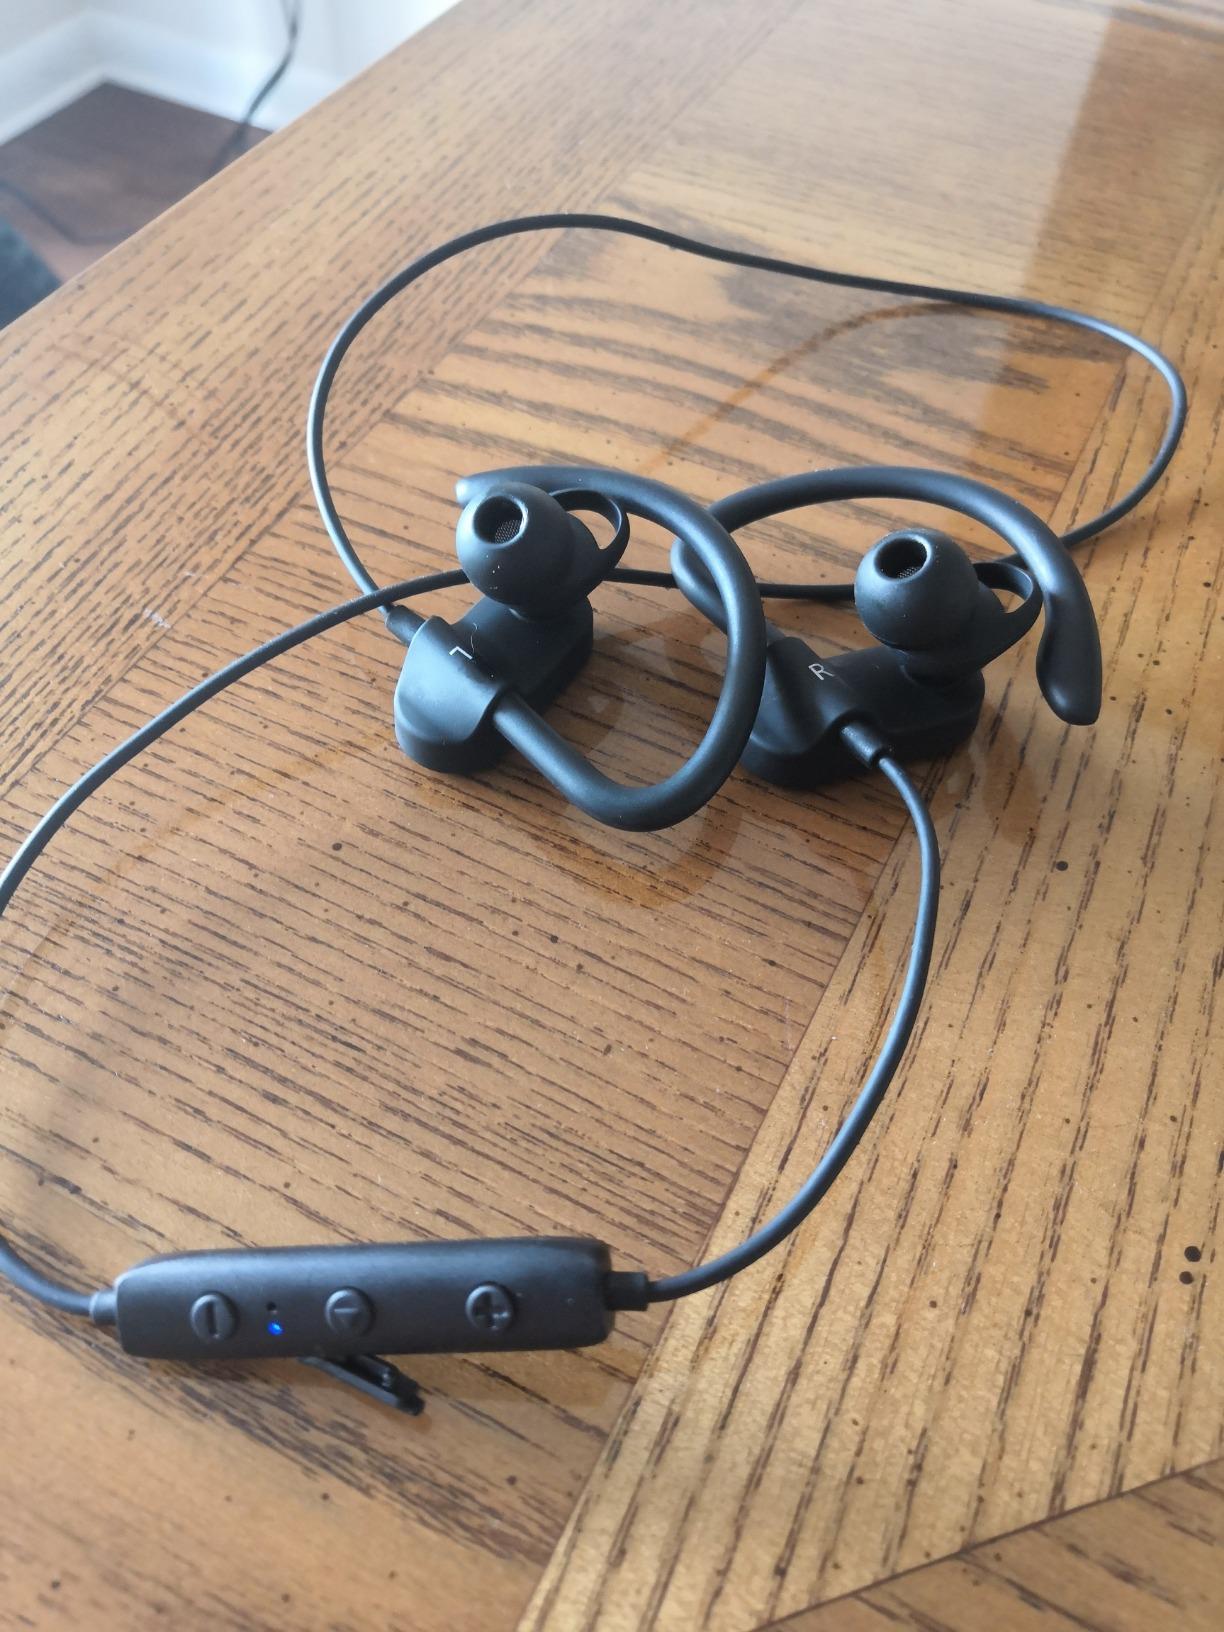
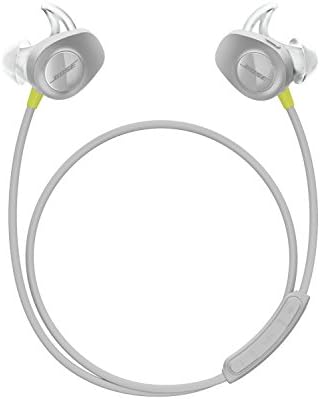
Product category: headphones
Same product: no